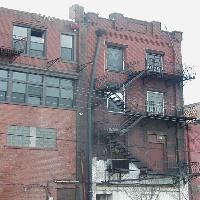
Weather: cloudy or overcast